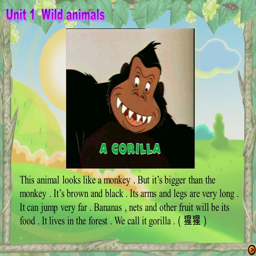
this animal looks like a monkey .